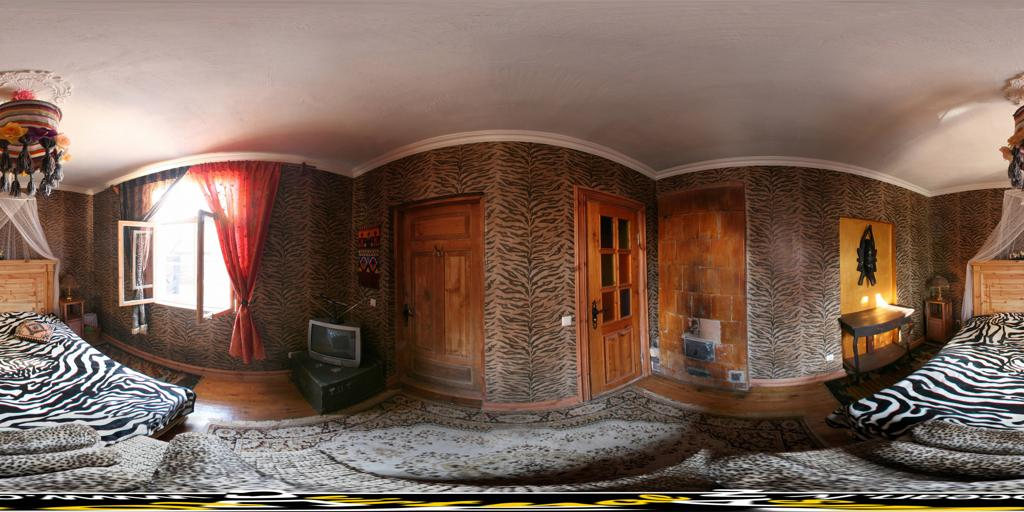
Referred object: TV in the corner

Referred object: The sheer red curtain, tied in the middle.